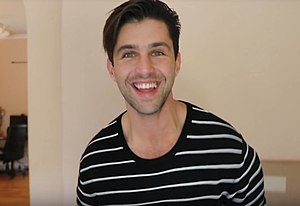
Josh Peck
Joshua Michael "Josh" Peck er en amerikansk skuespiller, komiker, filminstruktør og skuespiller bedst kendt for at spille Josh Nichols i Nickelodeon live-action-sitcomen Drake & Josh. Han begyndte sin karriere som børneskuespiller i slutningen af 1990'erne og begyndelsen af 2000'erne, og blev kendt hos det unge publikum for sin rolle i The Amanda Show. Han har siden optrådt i film som Mean Creek, Drillbit Taylor, The Wackness og Red Dawn.